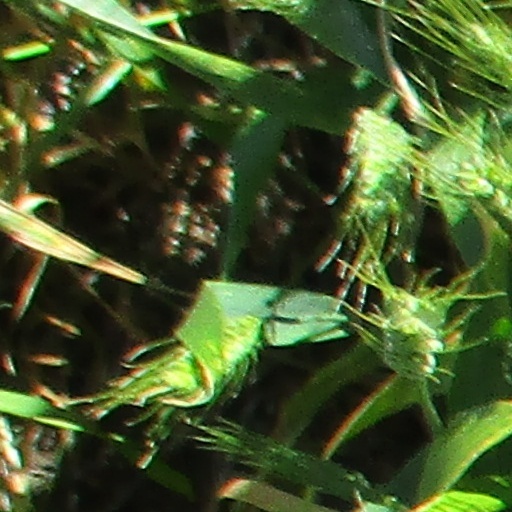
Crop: wheat